Bougneau

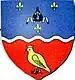
The town hall in Bougneau

Bougneau is a commune in the Charente-Maritime department in southwestern France.